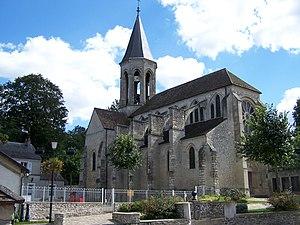
Thiverval-Grignon est une commune française du département des Yvelines, dans la région Île-de-France, en France.